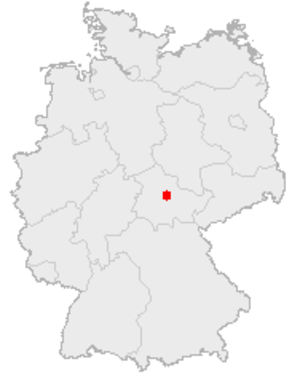
La tuerie de Johann Gutenberg s'est produite dans la matinée du 26 avril 2002 au lycée Gutenberg à Erfurt, Thuringe, Allemagne. Robert Steinhäuser, un élève âgé de 19 ans et exclu de l'école, tue douze professeurs, une secrétaire, deux élèves et un policier avant de se donner la mort. Sept personnes seront blessées.